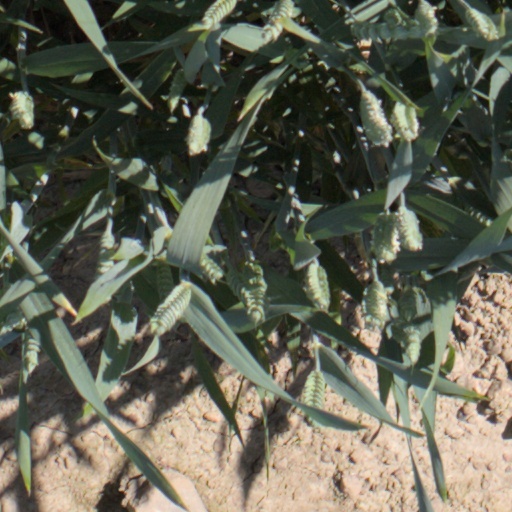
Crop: wheat